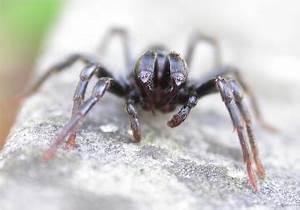
spider